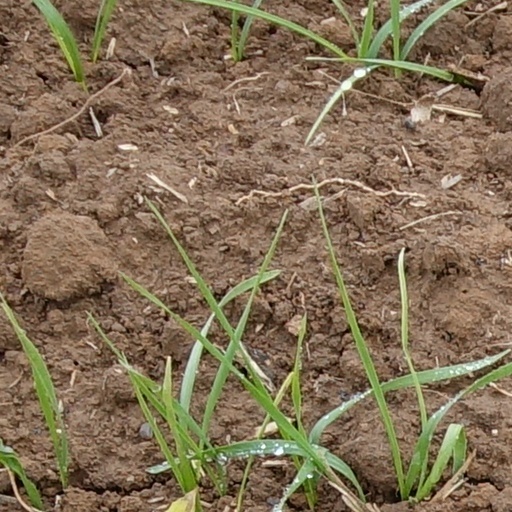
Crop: wheat